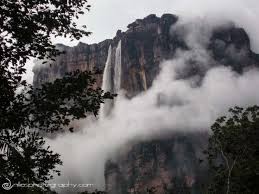
Landmark: Angel Falls